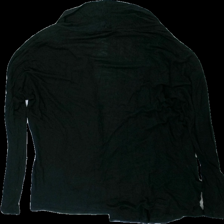
View: back
Type: Cardigan
Category: Ladies
Brand: H&M
Colors: Black
Material: 100% viscose
Cut: Regular
Size: M
Season: All
Holes: Minor
Damage: hål
Damage location: bottom left
Damage 2: hål
Damage 2 location: bottom right
Damage 3 location: middle center
Price range: <50
Recommended usage: Export
Description: svart kofta med hål i båda fickorna